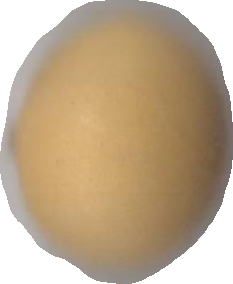
Variety: Dega